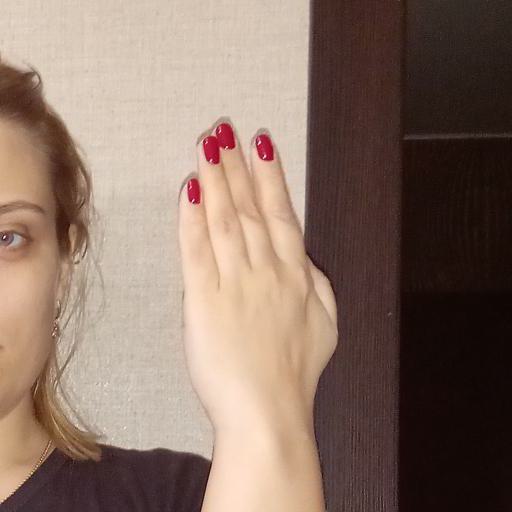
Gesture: stop_inverted